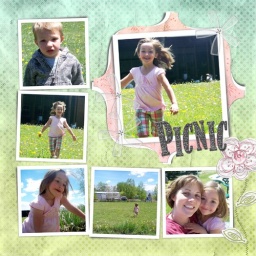
paper and flower/stitches by Gina Cabrera at Digital Design Essentials. acrylic flower and glitter alpha by Emily Powers